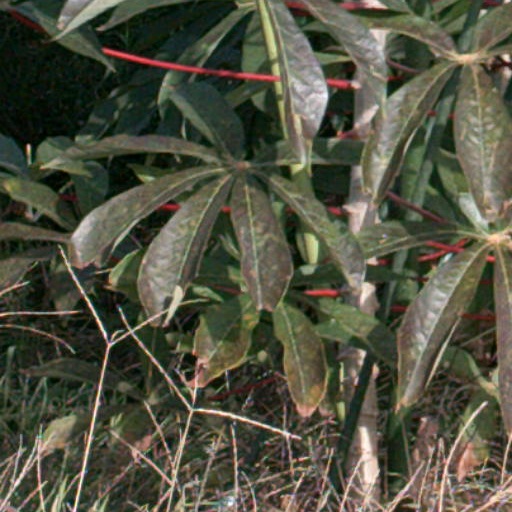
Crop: cassava